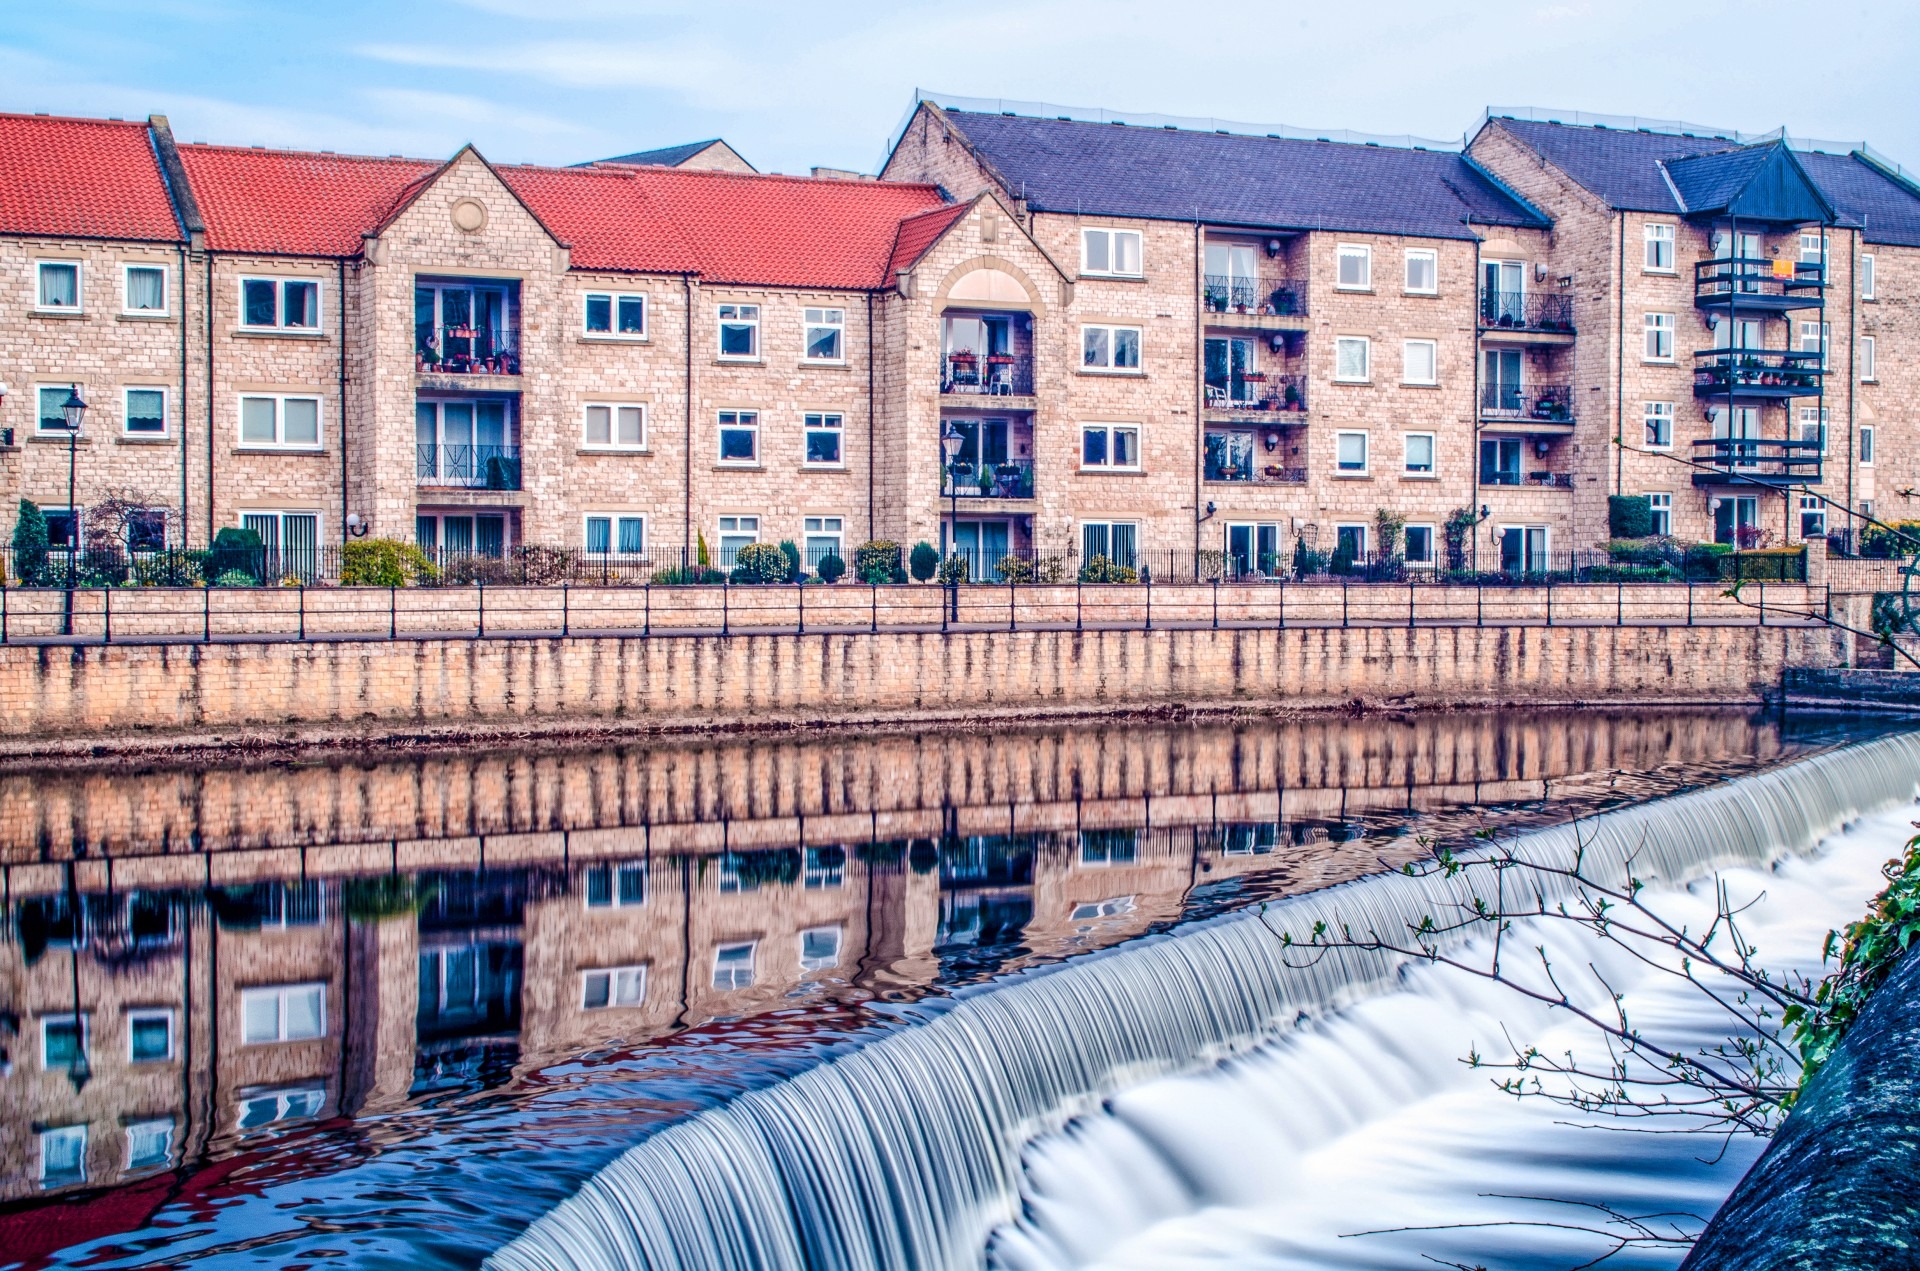
water, town, building, wet, city, home, walkway, cityscape, downtown, direction, flow, reflection, facade, property, blue, business, waterway, england, yorkshire, north, element, neighbourhood, real estate, rate, rafting, residential area, human settlement, wetherby